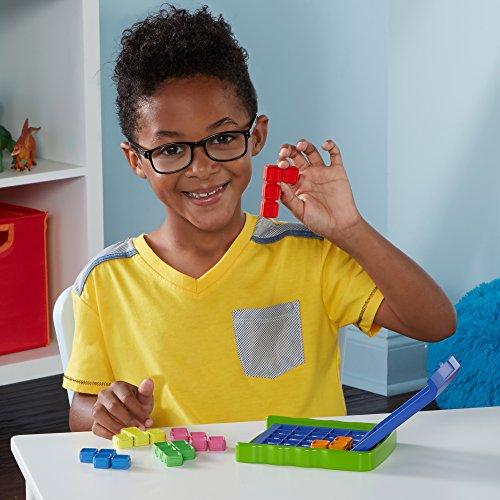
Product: Educational Insights Kanoodle Jr. Game, Ages 4 and Up, 60 Puzzles in Each Game, Large Pieces for Smaller Hands, (Pack of 10 Games)
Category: Toys & Games | Learning & Education
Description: Kanoodle designed just for kids.
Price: $89.00
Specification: ProductDimensions:11.4x7x6.1inches|ItemWeight:5.16pounds|ShippingWeight:5.16pounds(Viewshippingratesandpolicies)|DomesticShipping:ItemcanbeshippedwithinU.S.|InternationalShipping:ThisitemcanbeshippedtoselectcountriesoutsideoftheU.S.LearnMore|ASIN:B01MS791WF|Itemmodelnumber:EI-3079|Manufacturerrecommendedage:4-7years